Hafting

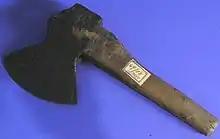
An axe hafted with an adhesive

Hafting is a process by which an artifact, often made of bone, stone, or metal is attached to a "haft" (handle or strap). This makes the artifact more useful by allowing it to be launched by a bow (arrow), thrown by hand (spear), or used with more effective leverage (axe). When constructed properly, hafting can tremendously improve a weapon's damage and range. It is estimated that hafted weapons were most common during the Upper Paleolithic and Middle Paleolithic. It is one or the earliest examples of hominins taking separate elements and uniting them into a single tool. The development of hafting is considered by archaeologists to have been a significant milestone. It not only was an improvement in the technology at the time, but also showed the progression of the human mind toward a world of complex tool-making.